Hypercube (communication pattern)

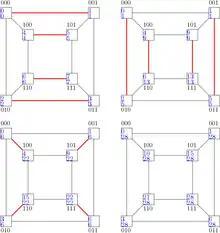
Example for a prefix sum calculation. Upper number: tentatetive prefix sum (variable formula_40). Lower number: sum over all elements in the sub cube (variable formula_30).

All-gather operations start with each processing element having a message formula_19. The goal of the operation is for each processing element to know the messages of all other processing elements, i.e. formula_50 where formula_51 is concatenation. The operation can be implemented following the algorithm template.